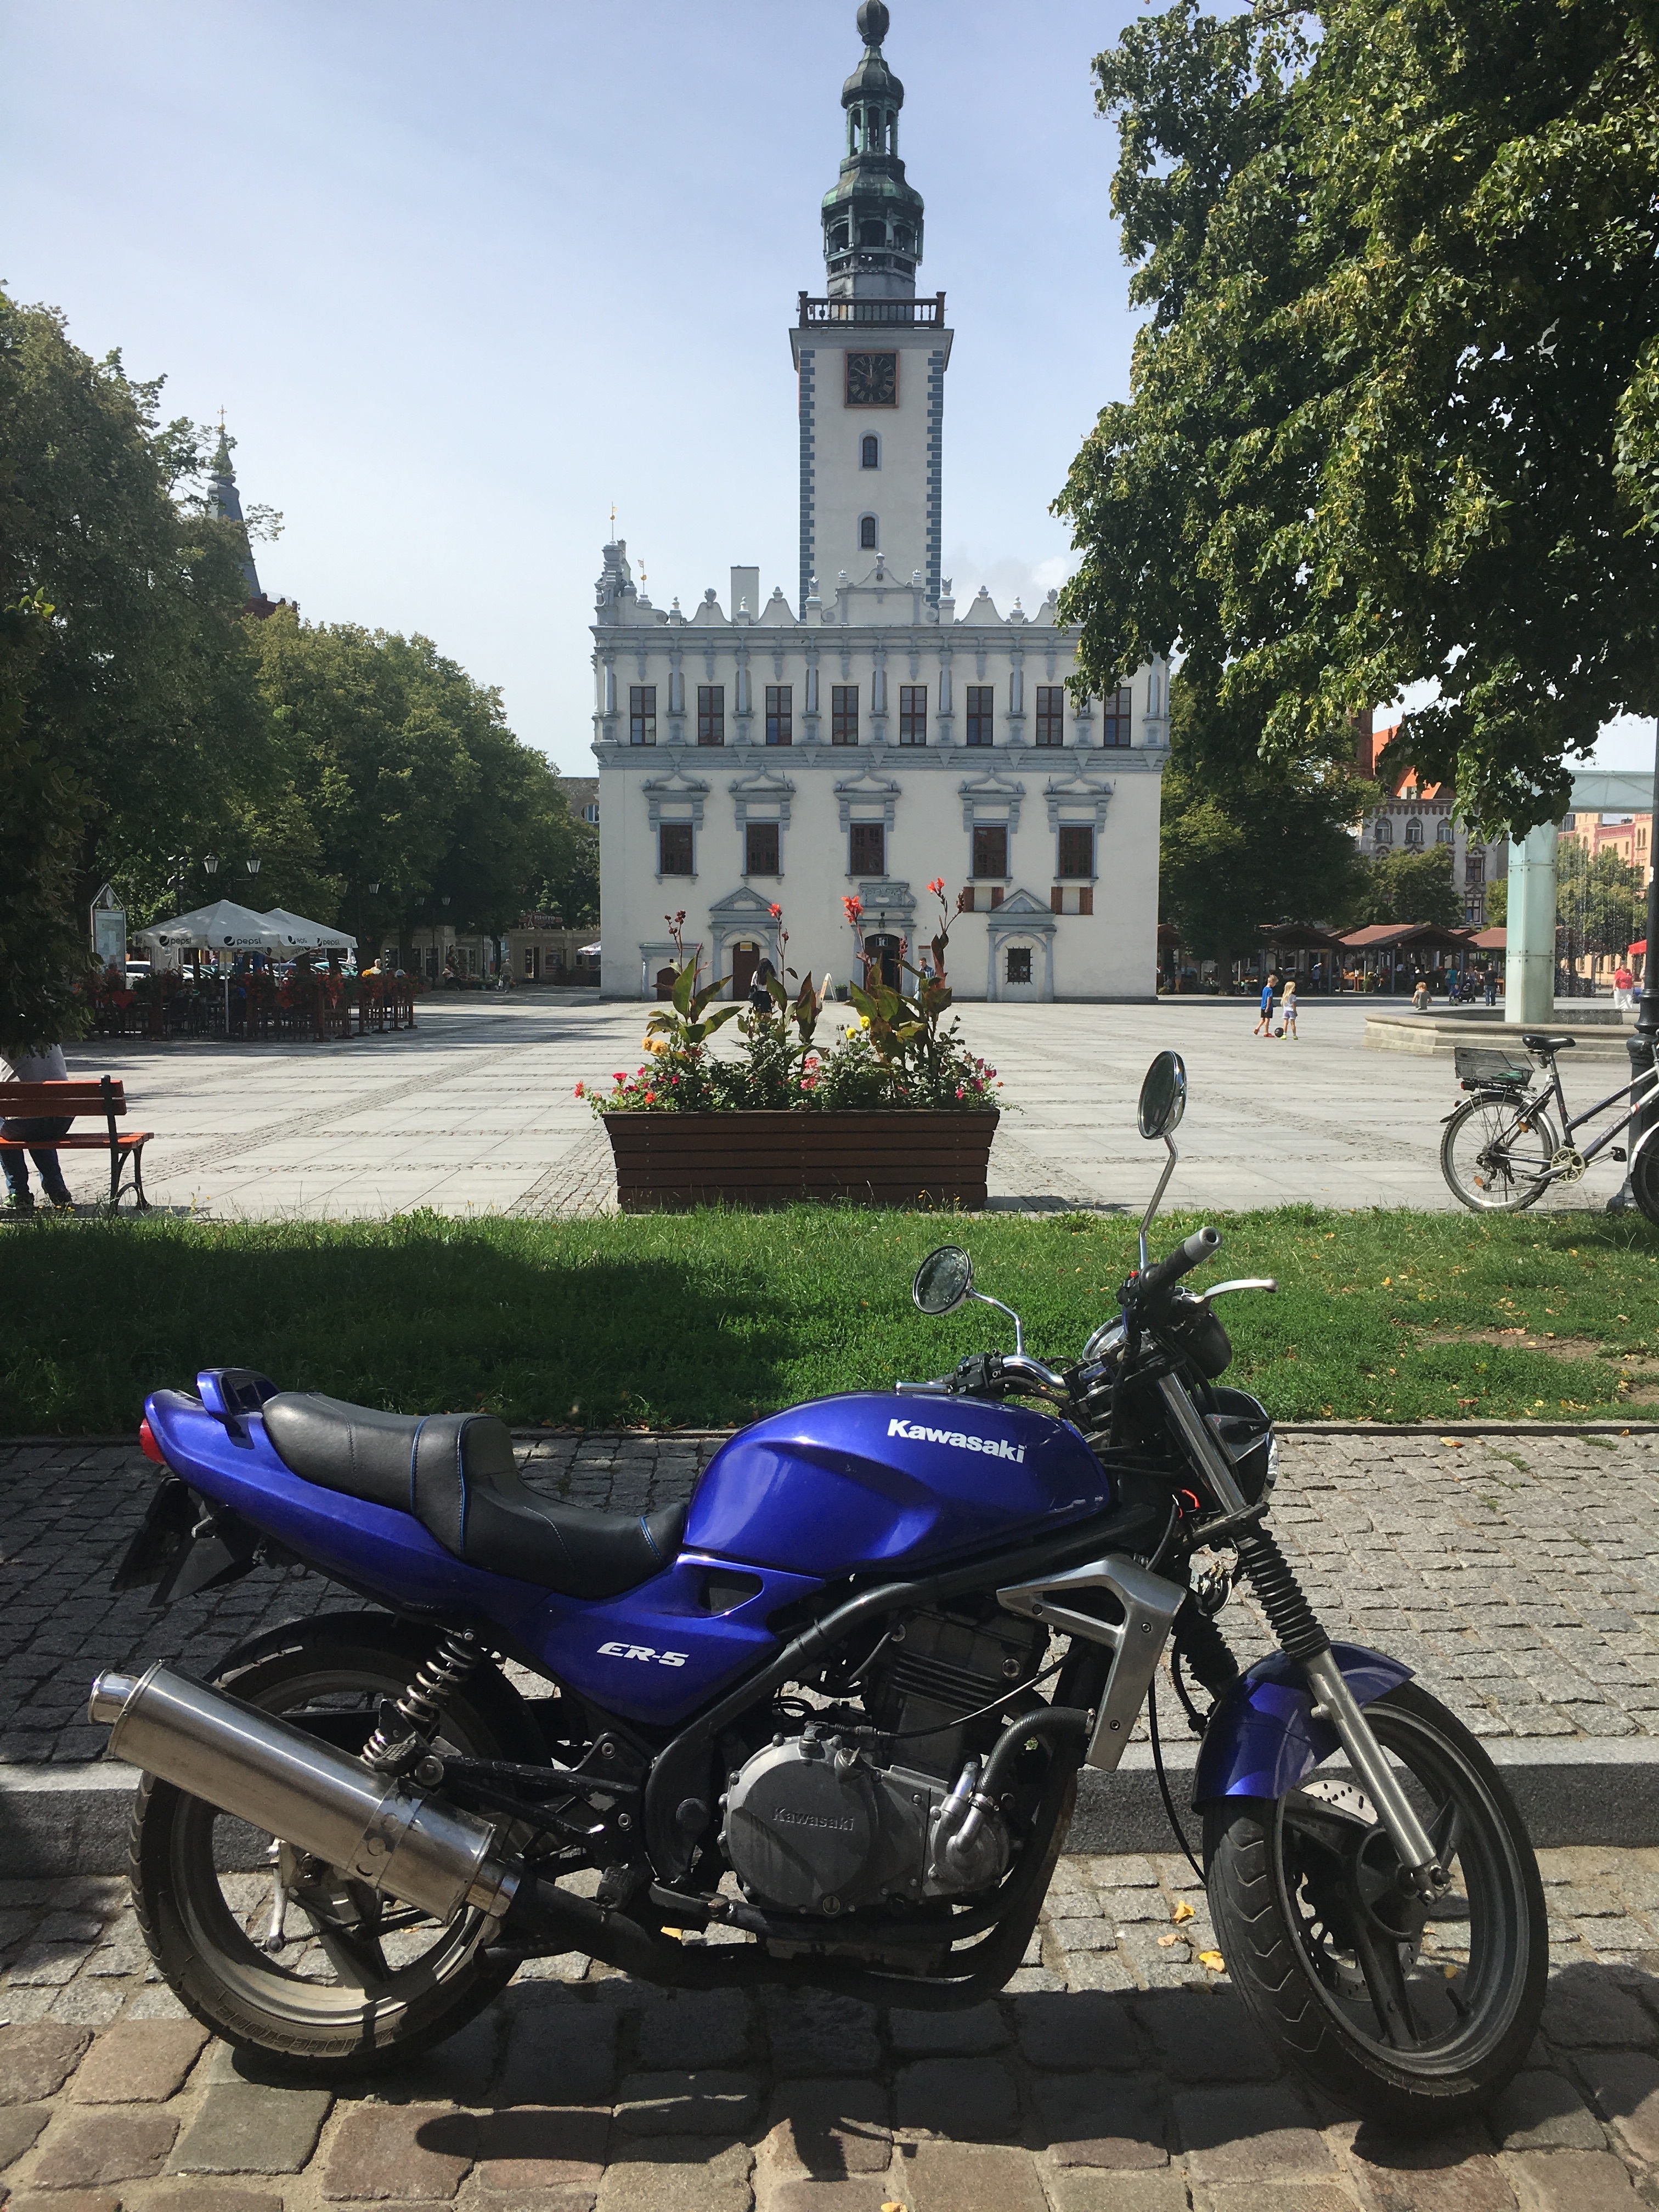
car, travel, vehicle, motorcycle, automotive, poland, motor, motorcycles, kawasaki, the market, motorcycling, old motorcycle, the vehicle, che mno, land vehicle, automobile make